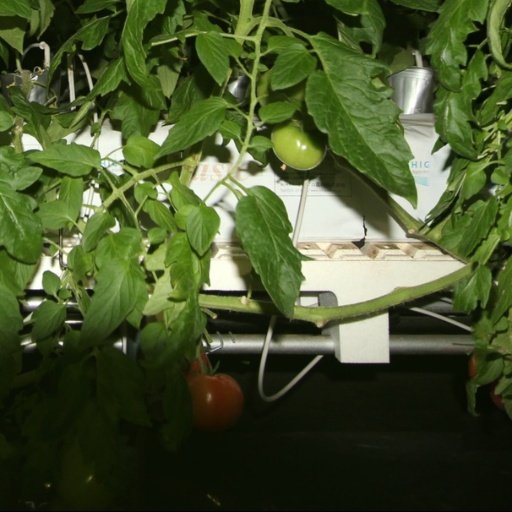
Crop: tomato